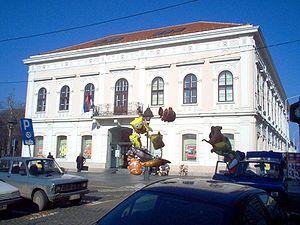
Ulica Knez Mihailova ou rue du Prince Michel en serbe cyrillique Улица Кнез Михаилова, est la principale rue piétonne de la ville de Belgrade, la capitale de la Serbie. Elle est située dans la municipalité de Stari grad. En raison de l'ancienneté et de la valeur de son patrimoine architectural, notamment des constructions datant des années 1870, la rue est inscrite sur la liste des entités spatiales historico-culturelles d'importance exceptionnelle de la République de Serbie.
Cet article recense les monuments culturels du district de la Ville de Belgrade en Serbie.
L'hôtel Sprska kruna est un édifice situé à Belgrade, la capitale de la Serbie, dans la municipalité urbaine de Stari grad. En raison de son importance architecturale, cet édifice, construit en 1869, figure sur la liste des monuments culturels protégés de la République de Serbie et sur la liste des biens culturels de la Ville de Belgrade.